A Dark Lantern

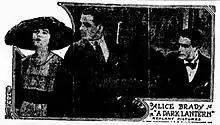
Publicity photo from a contemporary newspaper.

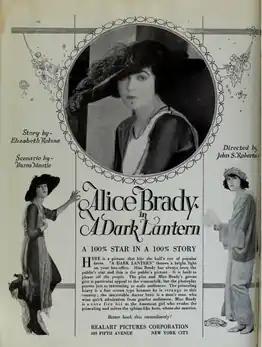
Ad in The Film Daily, 1920

A Dark Lantern is a 1920 American silent drama film produced and released by Realart Pictures. It is based on a 1905 novel of the same name by Elizabeth Robins. John S. Robertson directed and Alice Brady and her then husband James Crane star.